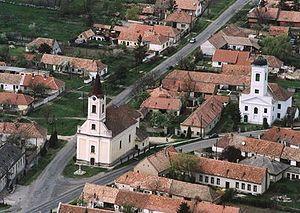
Noszlop est un village et une commune du comitat de Veszprém en Hongrie.